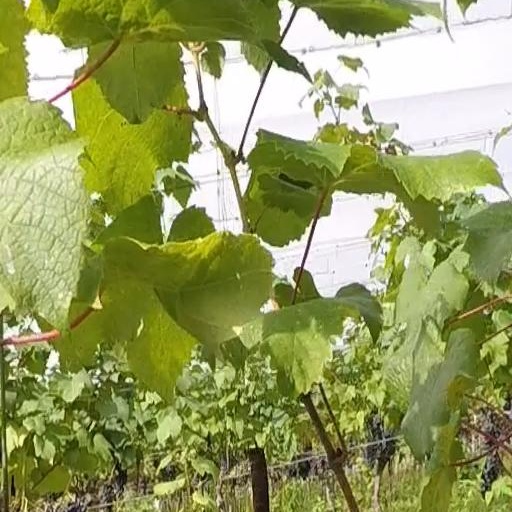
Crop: grape